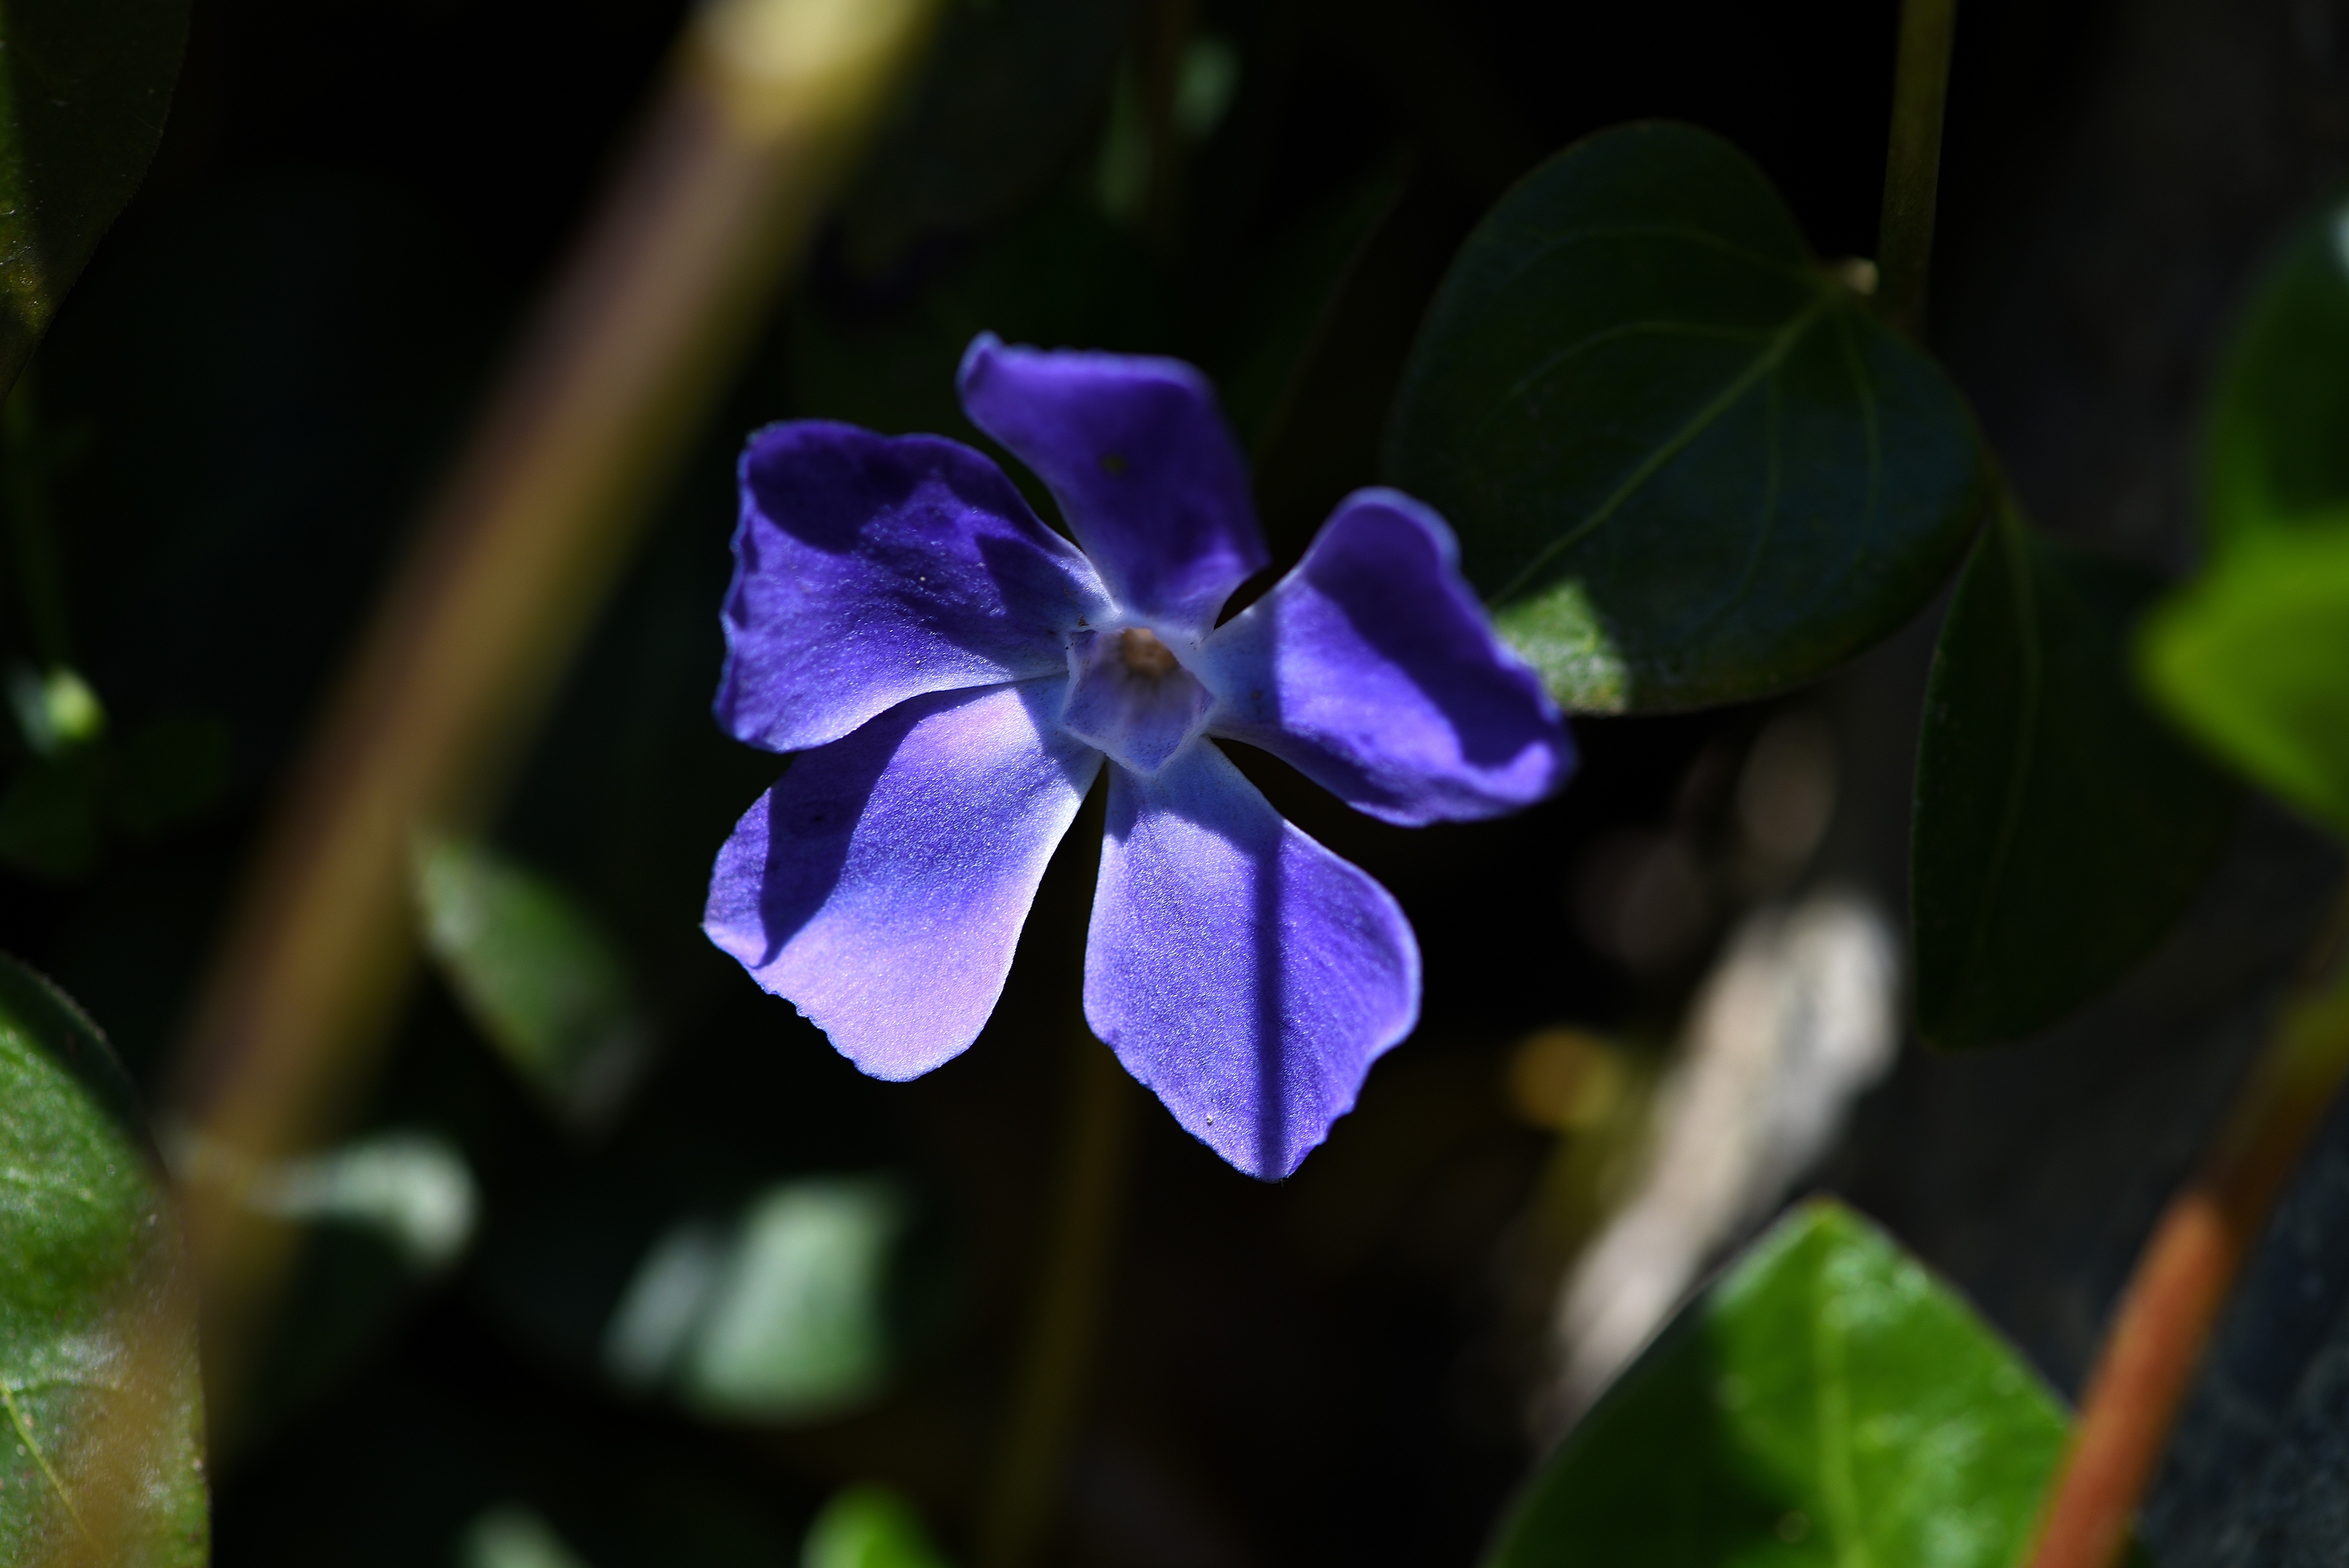
nature, plant, flower, petal, spring, botany, blue, garden, close, flora, wildflower, clematis, viola, light and shadow, macro photography, flowering plant, blue clematis, land plant, violet family